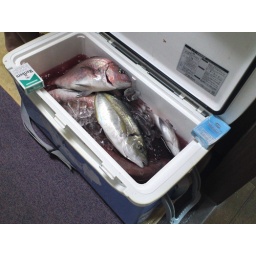
Ice box full of fish back in Nagoya after six hours fishing in Kiinagashima